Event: Nepal Earthquake
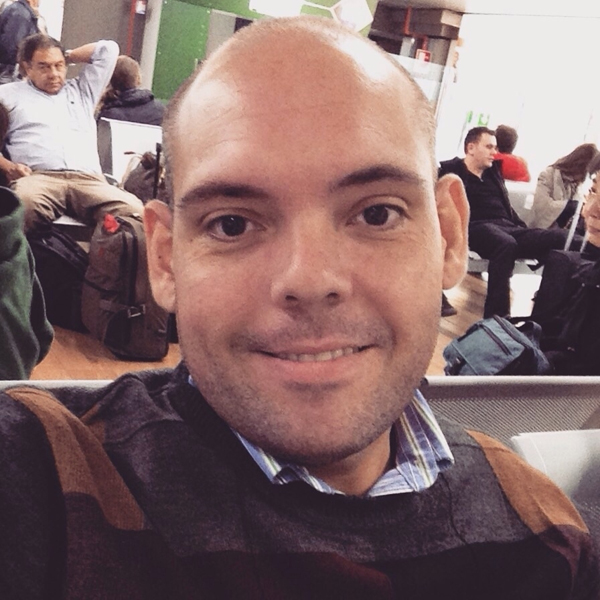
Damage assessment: no_damage